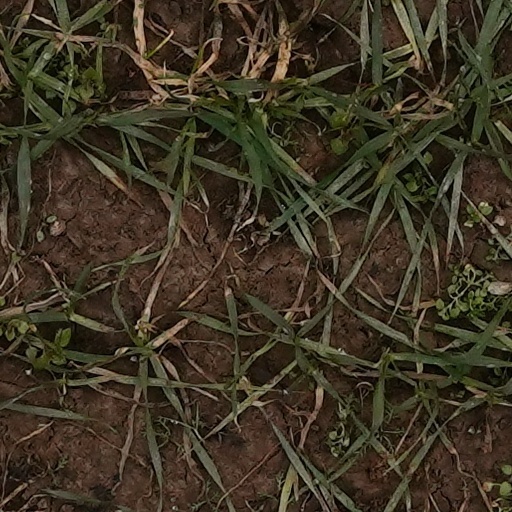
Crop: wheat